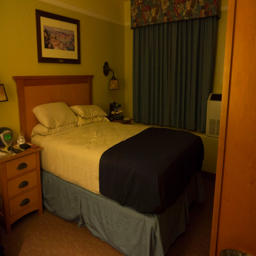
our room at the hotel